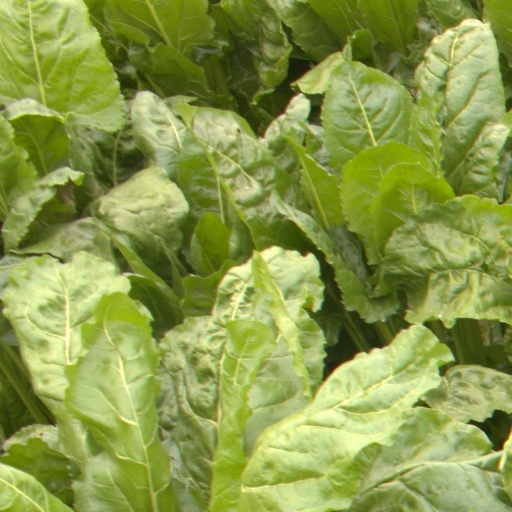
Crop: sugar beet